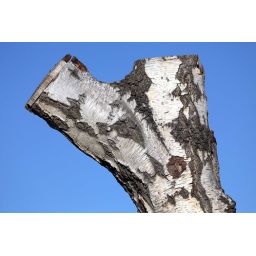
Dead tree against sky